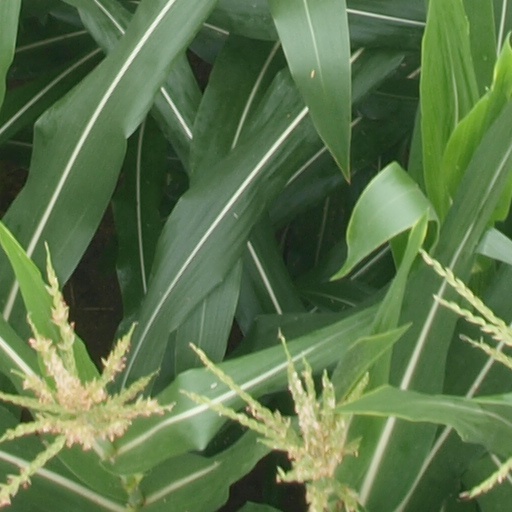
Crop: maize; corn